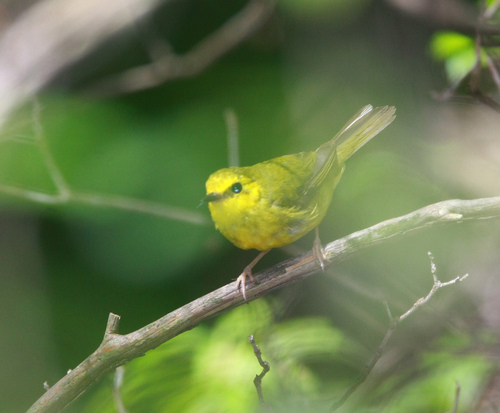
a small bird with a bright yellow face, breast, and belly, with a dimmer yellow nape, back, and wings.
this bird has a golden head and golden throat, breast, and belly, as well as blue eyes and blackish beak and light orange feet and tarsus.
a small bird with a yellow belly, and a bill that curves downwardsa small yellow bird with a short pointed bill. the crown, back and wings are green. the tarsus are pink.
this bird has a yellow belly and breast with a short pointy bill.
this bird has wings that are yellow and has a short billa small yellow head bird that has green wings and long tail feather.
this is a very petite bird with beautiful yellow gold and green feathers, only the wings and tail have a tint of grey and stripes of white throughout.
this bird has a yellow crown with yellow breast and green nape.
a small yellow bird with long tail feathers.
Species: Hooded Warbler